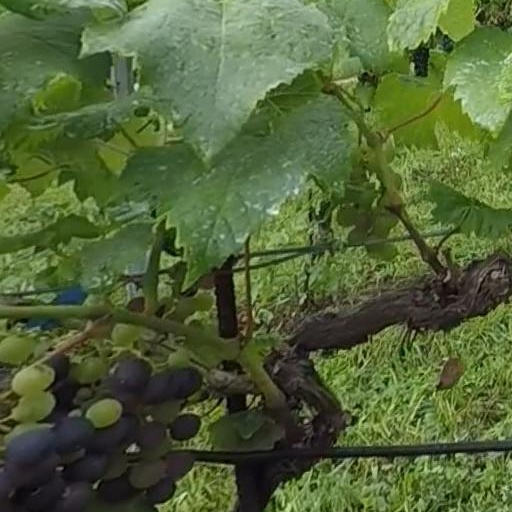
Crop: grape